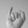
ASL letter: I